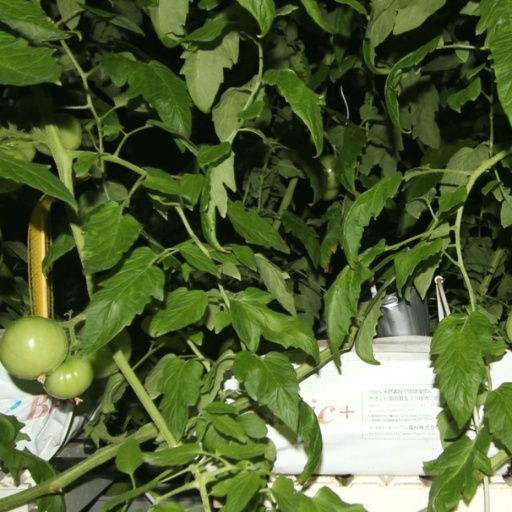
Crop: tomato